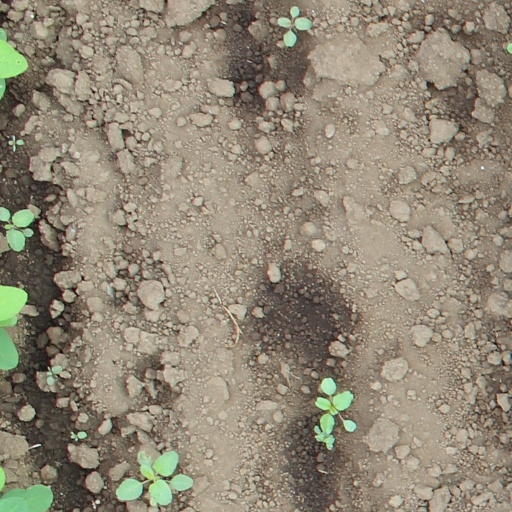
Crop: soybean